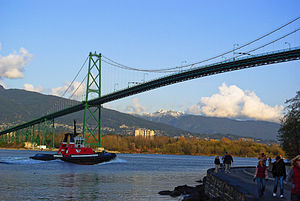
Længste hængebroer / Længste hængebroer
Lions Gate broen
Liste over de længste hængebroer i verden identificerer hængebroer, der har et spænd på over 300 meter, i rækkefølge efter aftagende længde. Dette er den mest brugte måde til at sammenligne hængebroer.